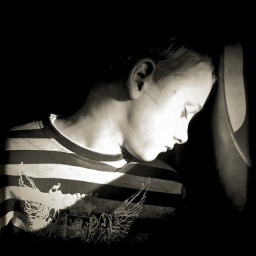
The lines on his face were actually shadows, caused by scratches on the window glass.